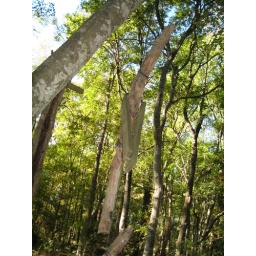
stick man hanged in tree with wire noose sends clear message